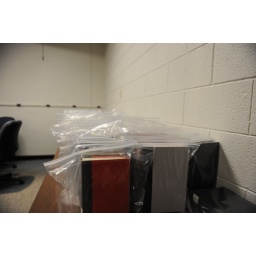
Mold was found in the Library of the 1st floor in new compact shelves in lots of reference books